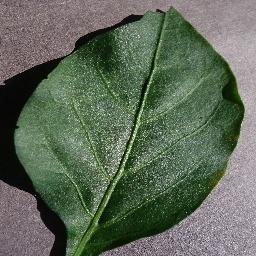
Label: Pepper,_bell___healthy